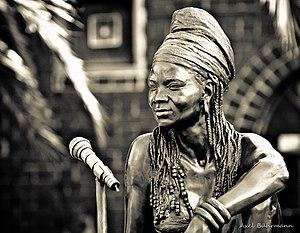
Brenda Fassie était une chanteuse de variétés Sud africaine d'origine xhosa.